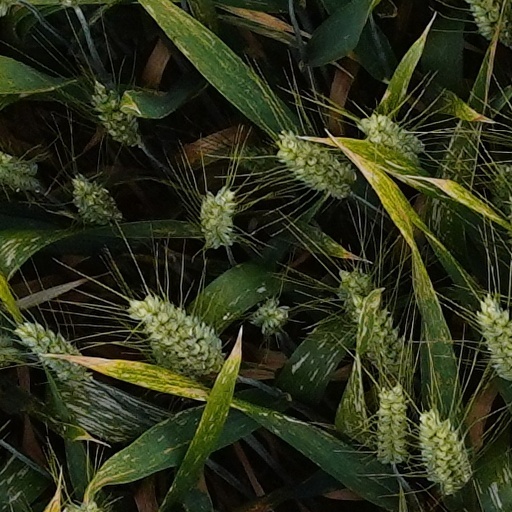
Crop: wheat